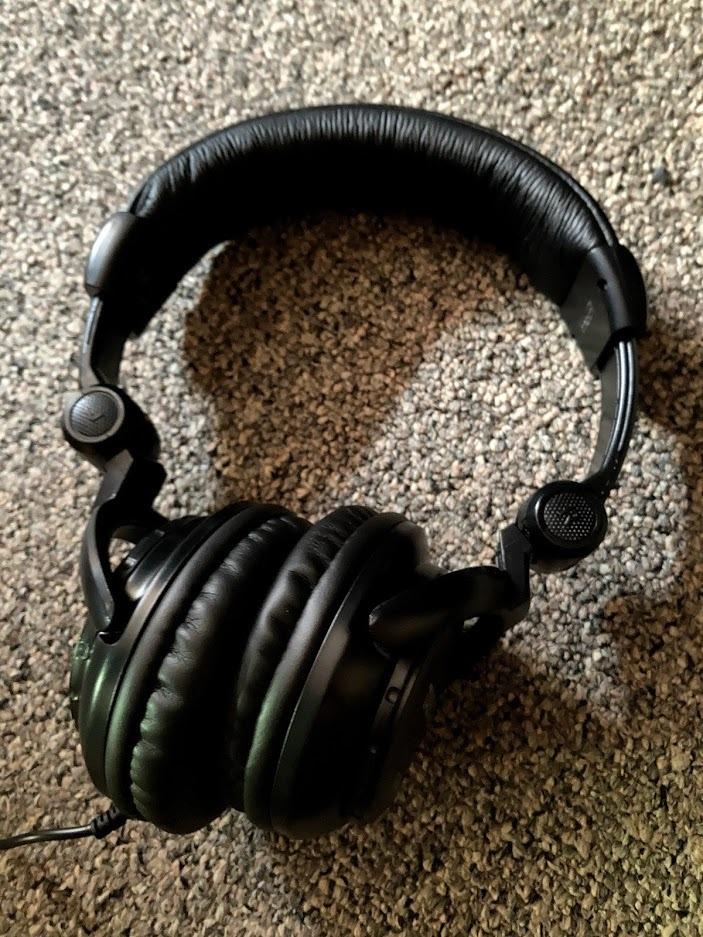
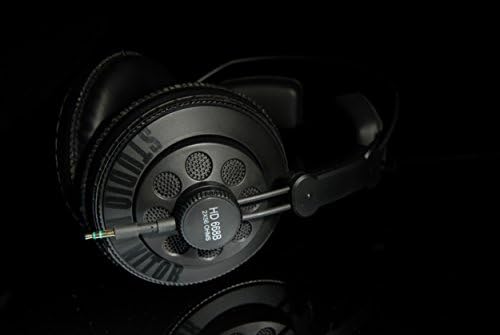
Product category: headphones
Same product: no